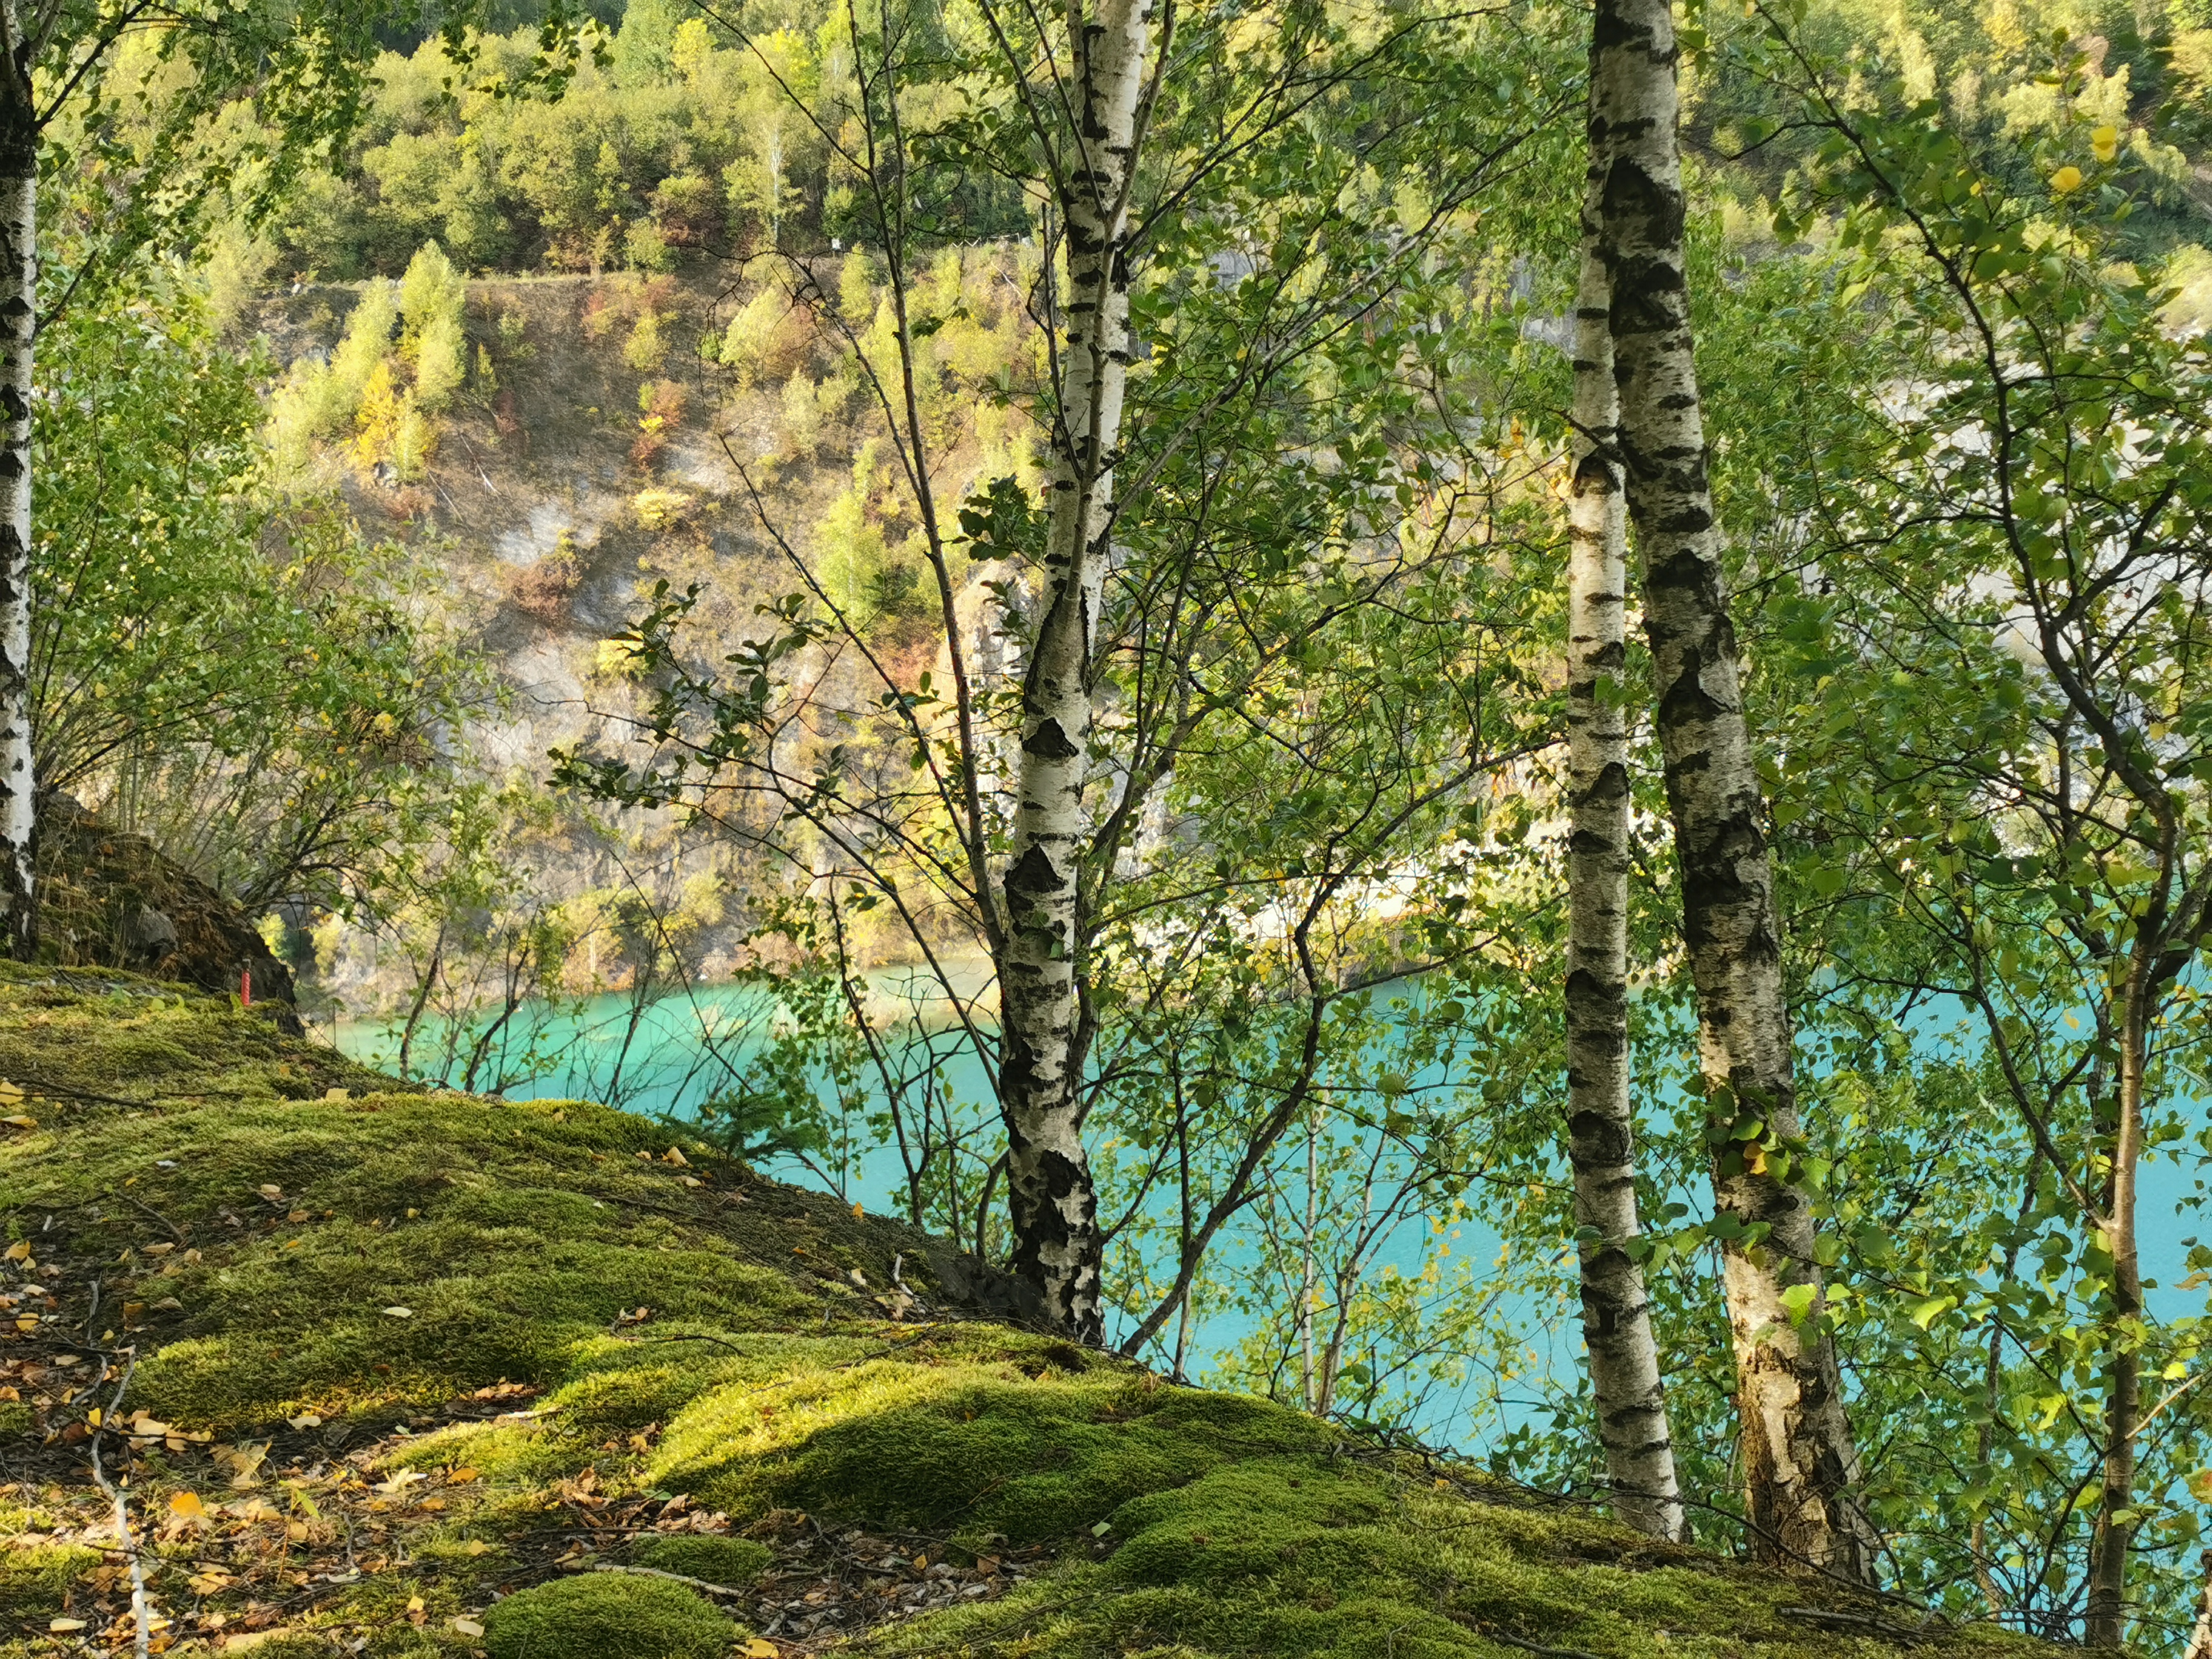
nature, lake, birches, green, tree, natural landscape, forest, natural environment, woodland, nature reserve, vegetation, woody plant, wilderness, old growth forest, plant, birch, temperate broadleaf and mixed forest, biome, leaf, Northern hardwood forest, sunlight, trunk, spring, grass, valdivian temperate rain forest, wood, branch, landscape, bank, deciduous, grove, tropical and subtropical coniferous forests, birch family, autumn, riparian forest, temperate coniferous forest, national park, Canoe birch, state park, river, hill, jungle, path, trail